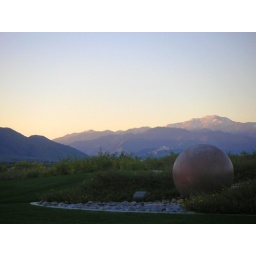
Taken out of a car window, a strange sphere statue off the side of the road near Palm Desert.